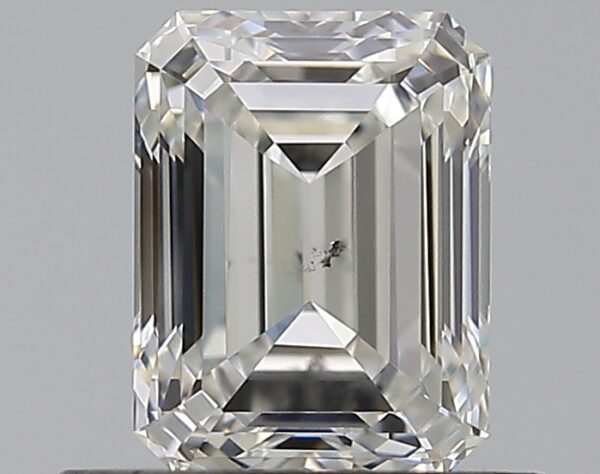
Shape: emerald
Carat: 0.72
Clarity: SI1
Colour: H
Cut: VG
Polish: EX
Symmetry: VG
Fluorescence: N
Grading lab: GIA
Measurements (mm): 5.69 x 4.31 x 2.99